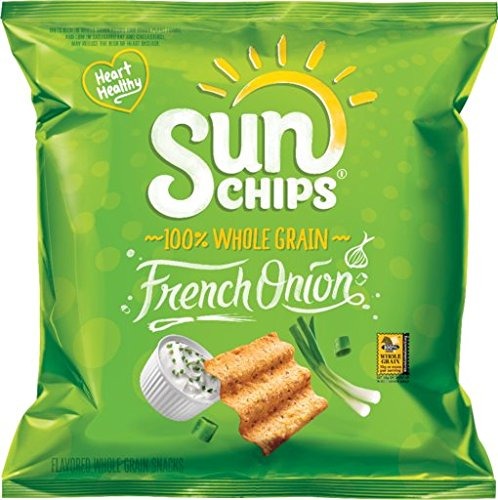
Item Name: SunChips French Onion Flavored Multigrain Snacks, 1 Ounce (Pack of 104)
Bullet Point: Pack of 104 1oz Bags
Value: 104.0
Unit: ounce

Price: 3.98